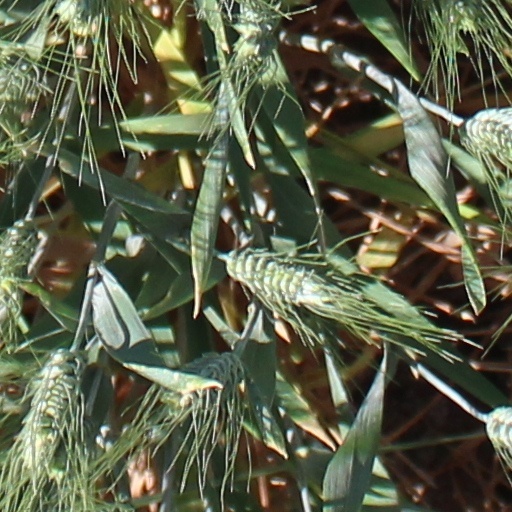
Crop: wheat